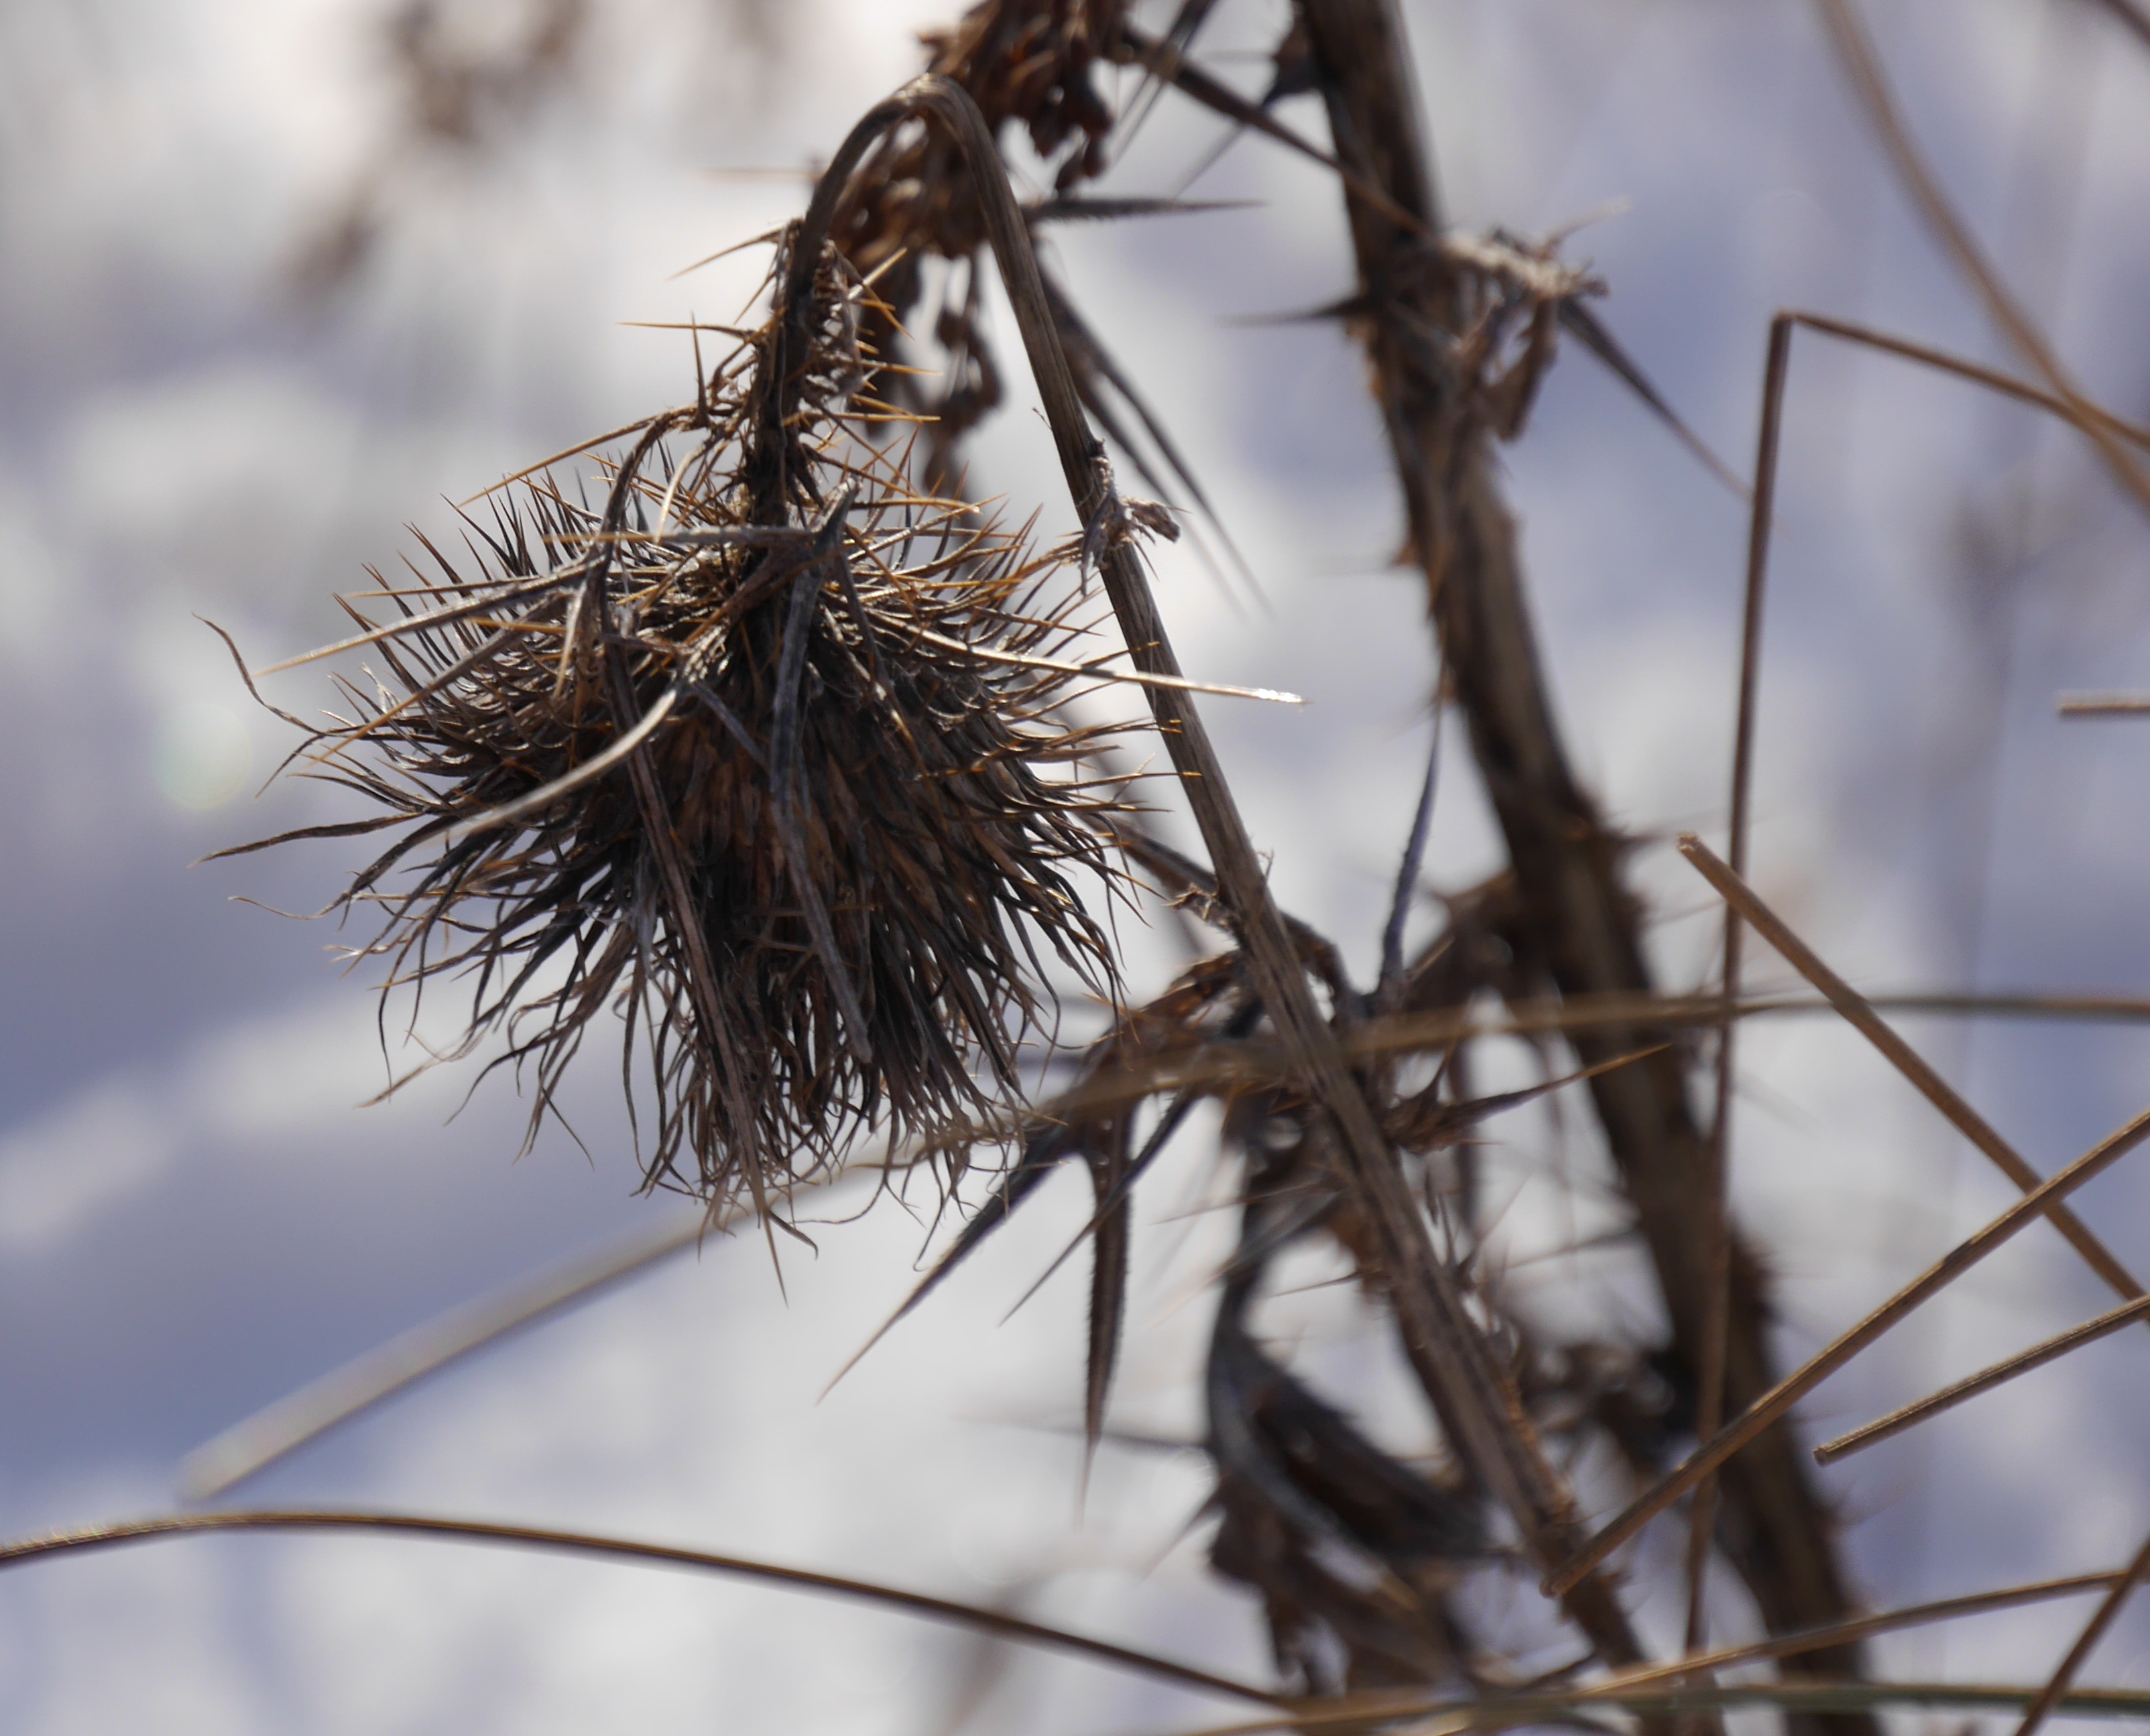
tree, nature, grass, branch, winter, plant, photography, flower, wildlife, autumn, flora, fauna, twig, close up, coconut, thistle, macro photography, grass family, plant stem, thorns spines and prickles